Aftermath of the 2011 Tōhoku earthquake and tsunami

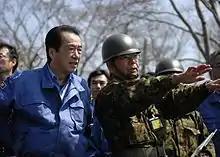
Prime Minister Naoto Kan is briefed about the state of Ishinomaki Commercial High School in Ishinomaki, Miyagi by Lt. Gen. Yuji Kuno, the Commander of the 6th Division of the Japan Ground Self-Defense Force

Then Prime Minister Naoto Kan announced that the government had mobilized the Japan Self-Defense Forces in earthquake disaster zones. He asked the Japanese public to act calmly and tune into media for updated information. He reported that numerous nuclear power plants were automatically shut down to prevent damage and releases of radioactivity. He set up emergency headquarters in his office to coordinate the government's response.